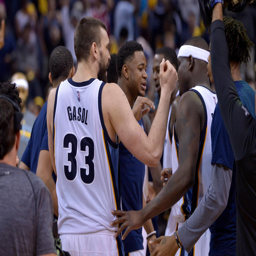
basketball center is greeted by teammates .